Riverboarding

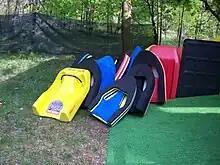
Hydrospeed

Riverboarders typically wear fins to provide the thrust to navigate in river currents, while a personal flotation device provides additional buoyancy. Wetsuits, booties and helmets are worn as protection from the cold and from rocks. Additionally, shin guards, gloves, knee pads, thigh pads, and elbow pads are sometimes worn for extra protection on shallow rivers. Instruction, board design, and gear continue to improve, making riverboarding safer and opening up the possibilities of rapids that can be run on a riverboard and new tricks that can be performed while surfing on the belly.